United States Astronaut Hall of Fame

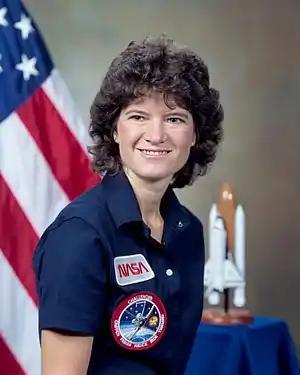
Sally Ride, inducted 2003

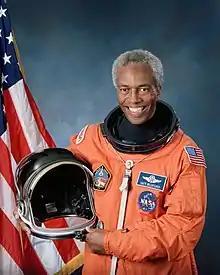
Guy Bluford, inducted 2010

Thirteen astronauts from the Gemini and Apollo programs were inducted in the second class of 1993. This class included the first and last humans to walk on the Moon, Neil Armstrong and Eugene Cernan; Ed White, the first American to walk in space (also killed in the Apollo 1 accident); Jim Lovell, commander of the famously near-tragic Apollo 13; and John Young, whose six flights included a moonwalk and command of the first Space Shuttle mission.